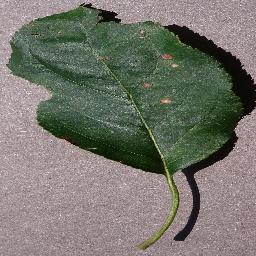
Label: Apple___Black_rot